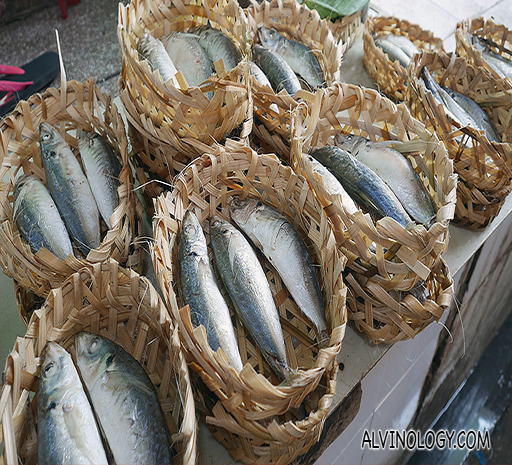
salted fish in the making